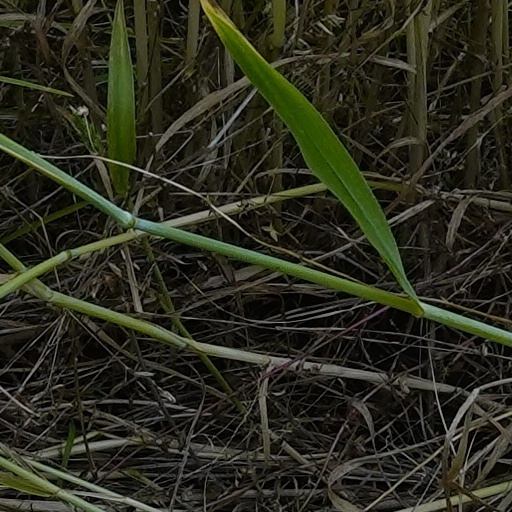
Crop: wheat